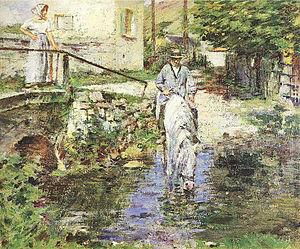
Theodore Robinson était un peintre américain célèbre pour ses paysages impressionnistes. Il fut l'un des premiers artistes américains à adopter l'impressionnisme à la fin des années 1880. Il fréquenta Claude Monet à Giverny. Plusieurs de ses toiles sont considérées comme des chefs d'œuvre de l'impressionnisme américain.